Immigration to Canada

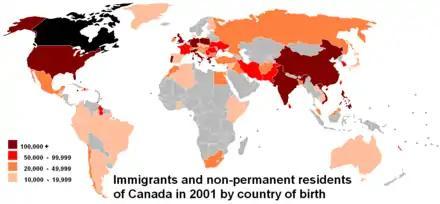

In 2008, Citizenship and Immigration Canada (now Immigration, Refugees and Citizenship Canada (IRCC) ) made changes to immigration policy, such as reducing professional categories for skilled immigration and eliminating caps for immigrants in various categories. Likewise, in 2015, Canada introduced the 'Express Entry' system, providing a streamlined application process for many economic immigrants.